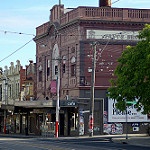
Scene: Outdoor